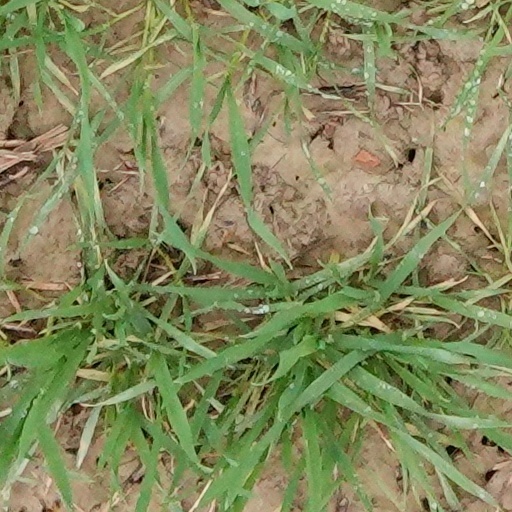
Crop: wheat